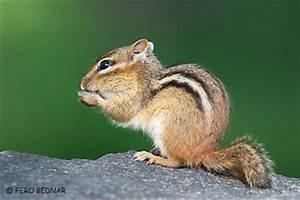
squirrel